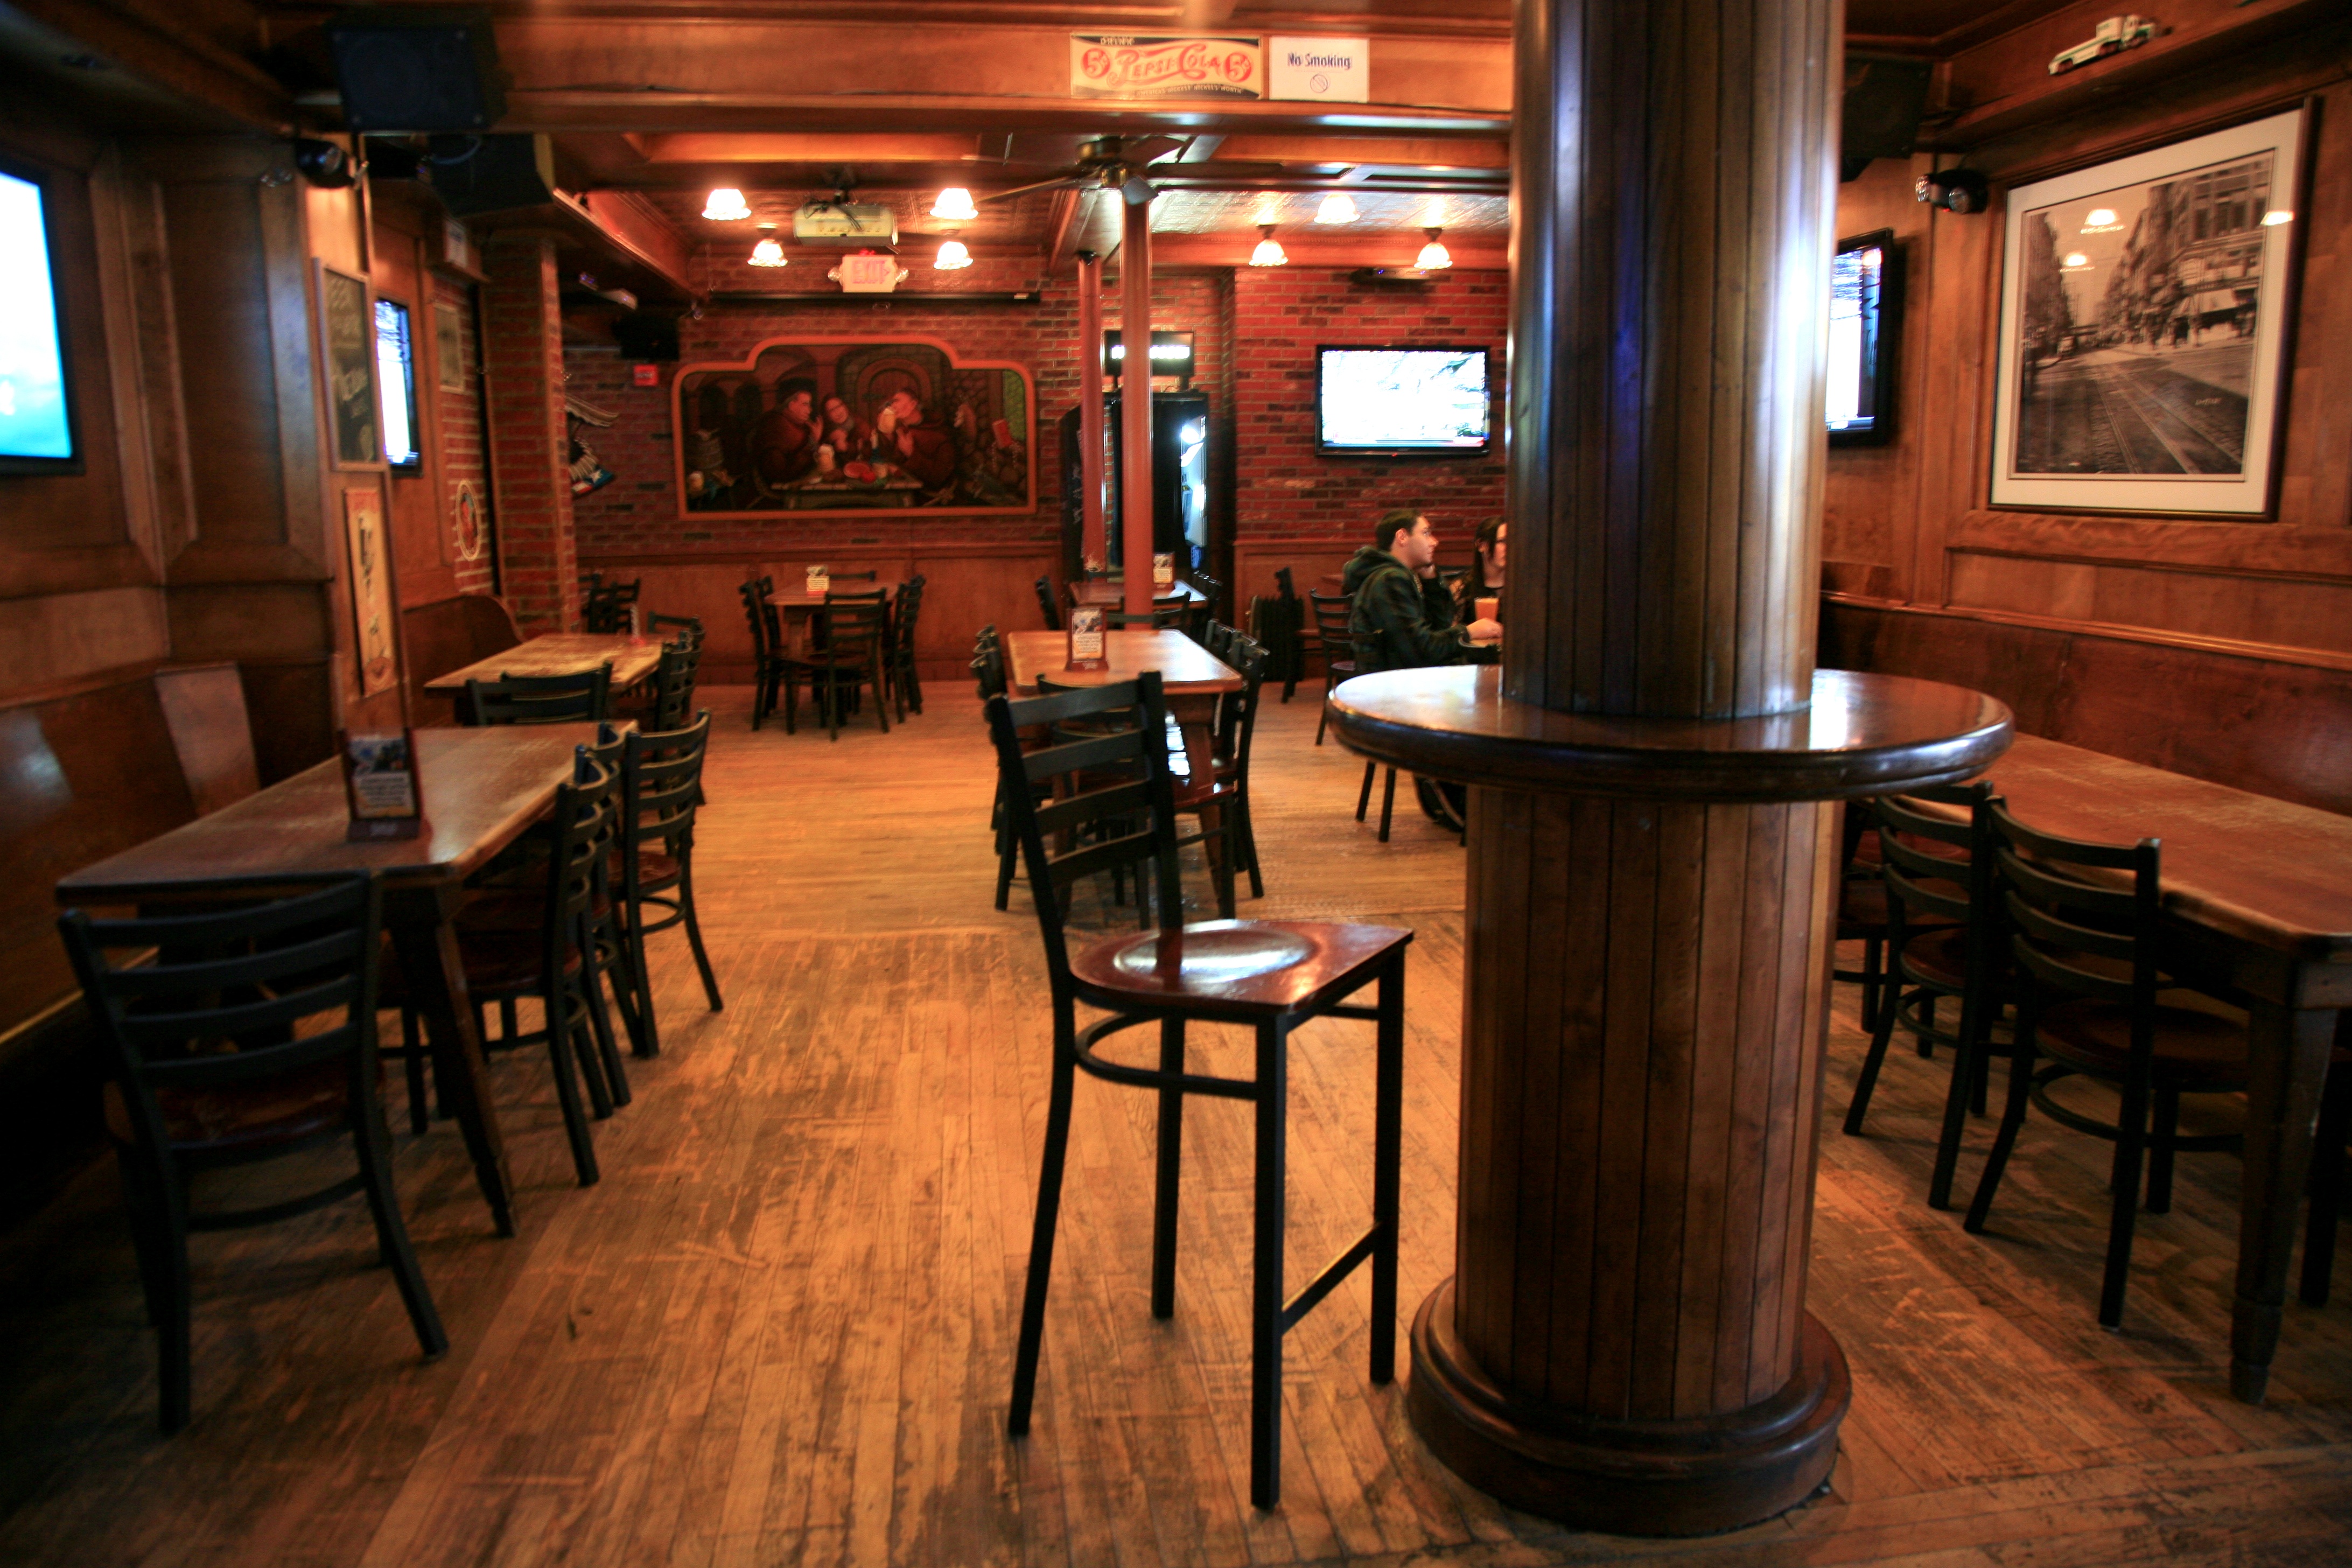
restaurant, manhattan, bar, nyc, room, interior design, newyork, newyorkcity, ny, estate, pub, eastvillage, tavern, stmarksalehouse, stmarksplace, recreation room